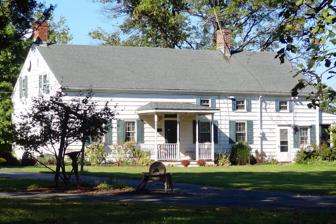
Building: Benjamin Shotwell House
Country: United States of America
Year built: 1775
Historic house in New Jersey, United States United States historic place Benjamin Shotwell House Shotwell-Runyon House U.S. National Register of Historic Places New Jersey Register of Historic Places Show map of Middlesex County, New Jersey Show map of New Jersey Show map of the United States Location 26 Runyon's Lane Edison, New Jersey Coordinates 40°32′51.5″N 74°24′15.5″W / 40.547639°N 74.404306°W / 40.547639; -74.404306 Built ca. 1750-1775 NRHP reference No. 87000875 NJRHP No. 1840 Significant dates Added to NRHP June 4, 1987 Designated NJRHP April 28, 1987 The Benjamin Shotwell House , also known as the Shotwell–Runyon House , is a historic house located at 26 Runyon's Lane in the township of Edison in Middlesex County, New Jersey , United States. It was documented by the Historic American Buildings Survey (HABS) in 1938, noted as being near Metuchen . The house was added to the National Register of Historic Places on June 4, 1987, for its significance in architecture and exploration/settlement. The farm on which is located in part of Route 287 . The Shotwells were  early settlers of "The Plains", an early reference to Plainfield, New Jersey. History Benjamin Shotwell bought 27.5 acres (11.1 ha) from Jonathan Dunham and Joseph FitzRandolph in 1775. At the time, this area was part of the township of Piscataway . The property was inherited by his daughter, Nancy Shotwell, who had married Lewis Thornall. They sold it in 1801 to John Runyon, a farmer and carpenter. It was owned until 1946 by his descendants: Ephraim Runyon, Isaac S. Runyon, Herbert Runyon, and Gilbert Runyon. HABS photo from 1938 See also National Register of Historic Places listings in Middlesex County, New Jersey Homestead Farm at Oak Ridge List of the oldest buildings in New Jersey References